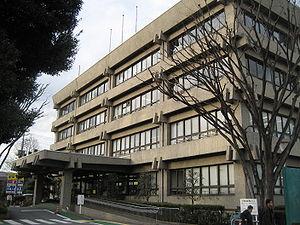
Warabi est une ville située dans la préfecture de Saitama, au Japon.